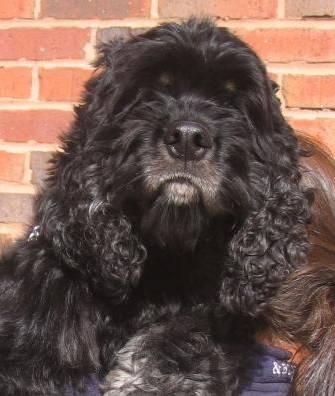
dog